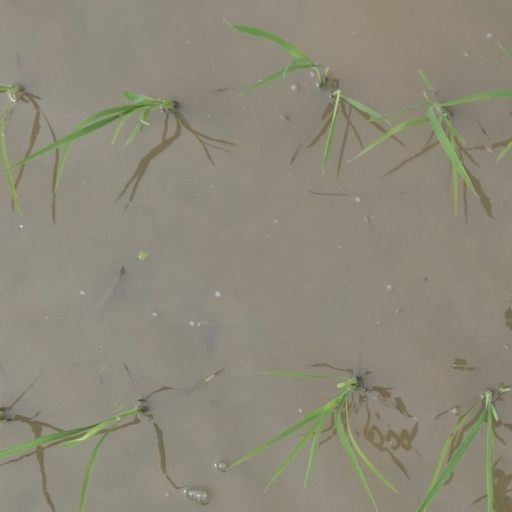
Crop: rice